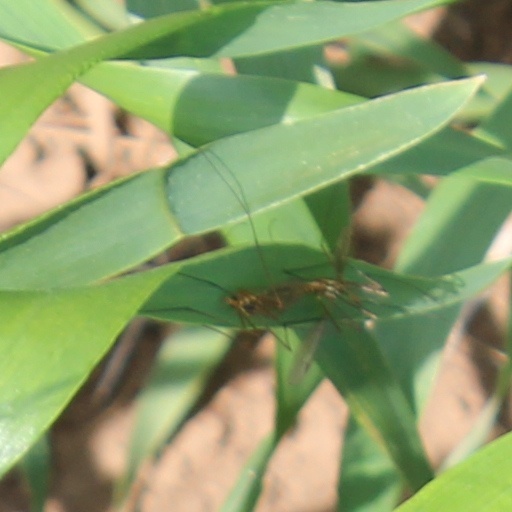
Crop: wheat